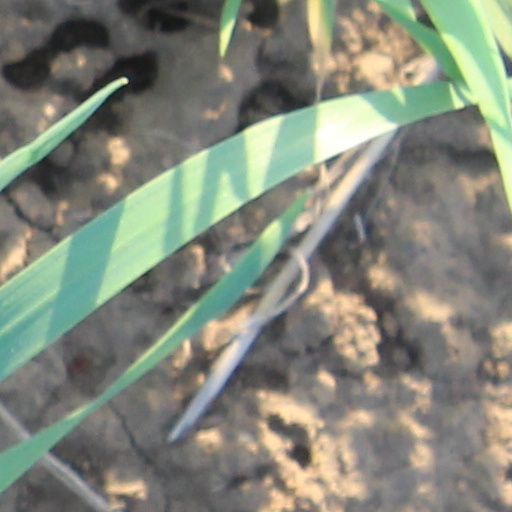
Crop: wheat